Nedeljko Malić

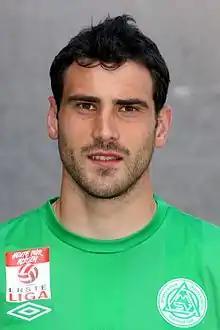
Malić in 2013

Nedeljko Malić (Serbian Cyrillic: Недељко Малић; born 15 May 1988) is a Bosnian-Herzegovinian association football player. He plays as a defender and has won two caps for the Bosnia and Herzegovina national under-21 football team.